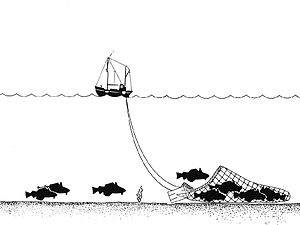
Bundtrawl
Fiskeri med bundtrawl
Bundtrawl er et trawl, der normalt slæbes ved eller på havbunden af en trawler. De kendes også under navnet demersal trawl.